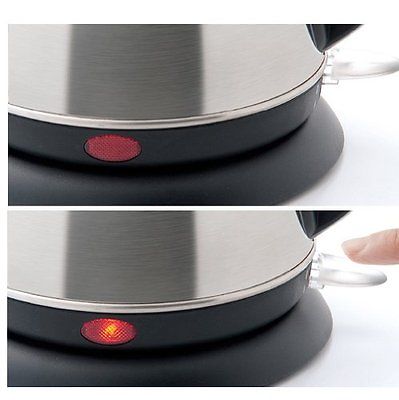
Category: kettle